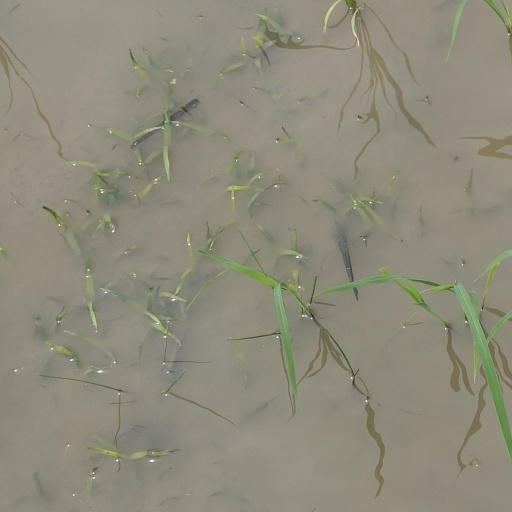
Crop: rice